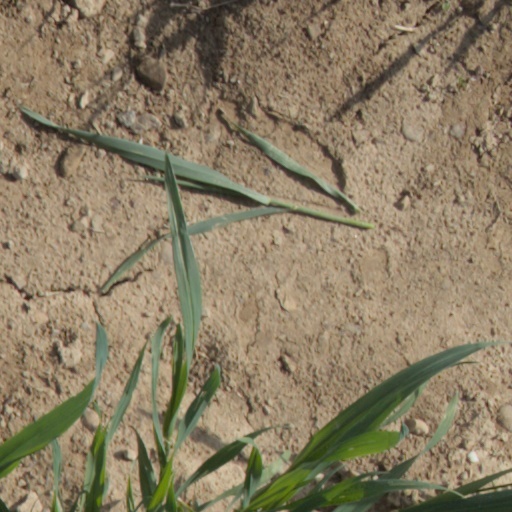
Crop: wheat